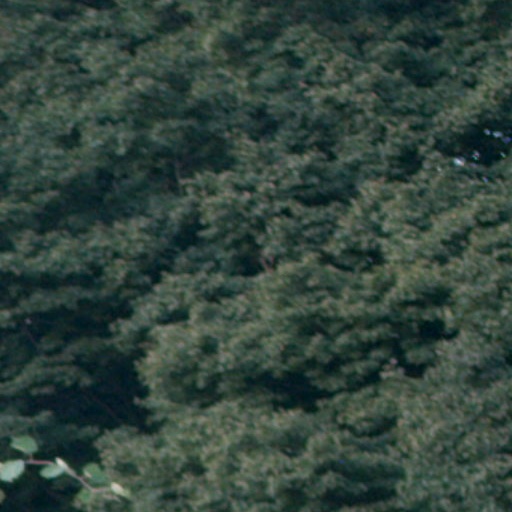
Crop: cassava